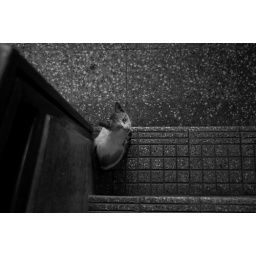
kitty cat in my apartment building.a series.